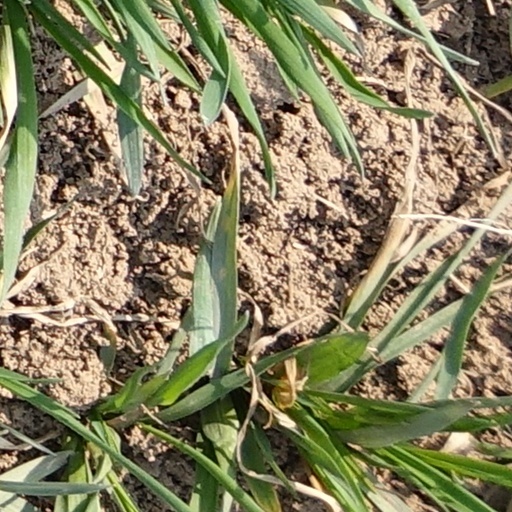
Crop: wheat